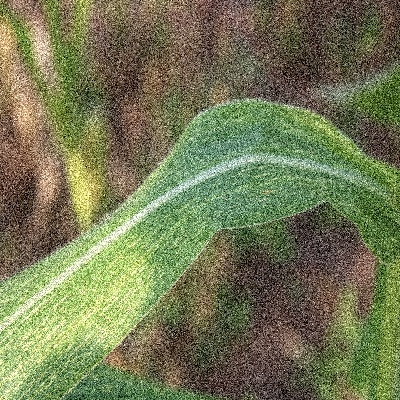
Label: Corn_(Maize)___Maize_Streak_Virus